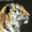
Label: tiger